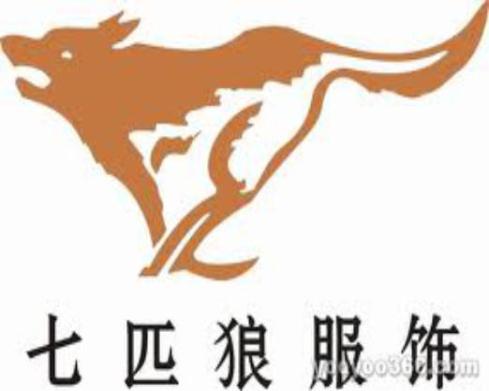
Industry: Clothes